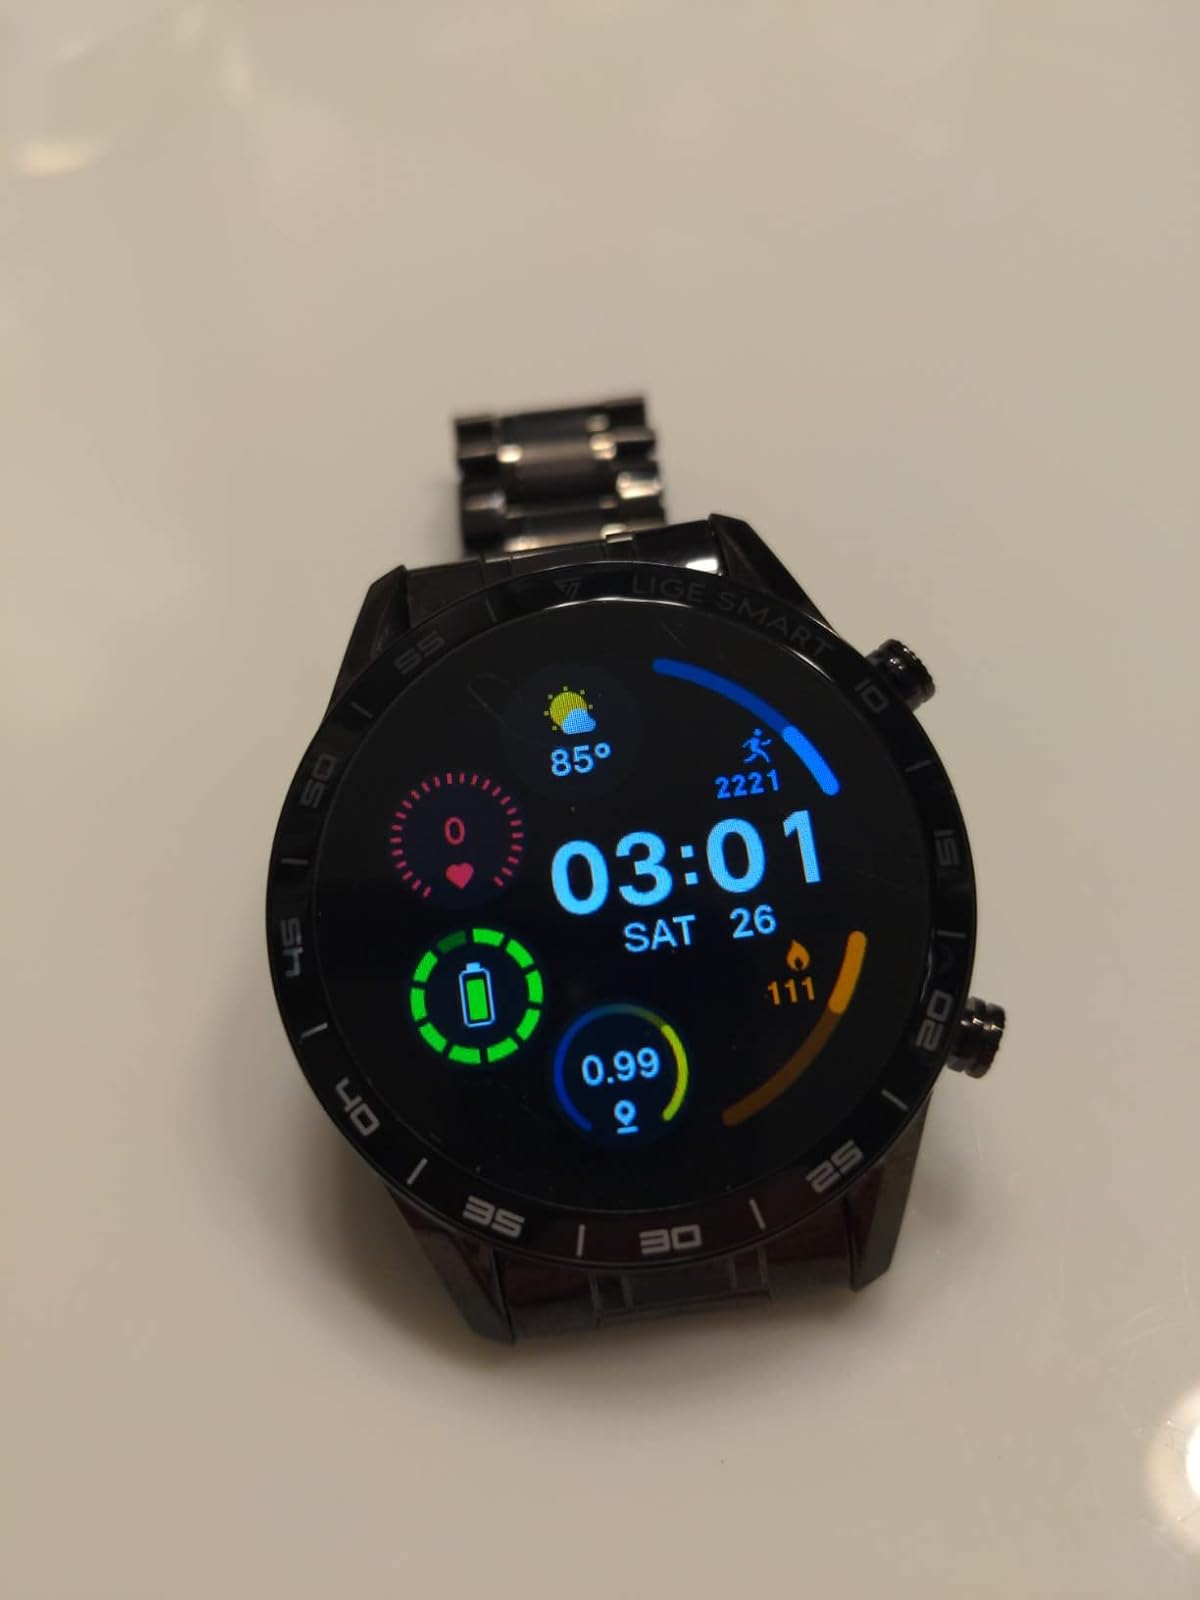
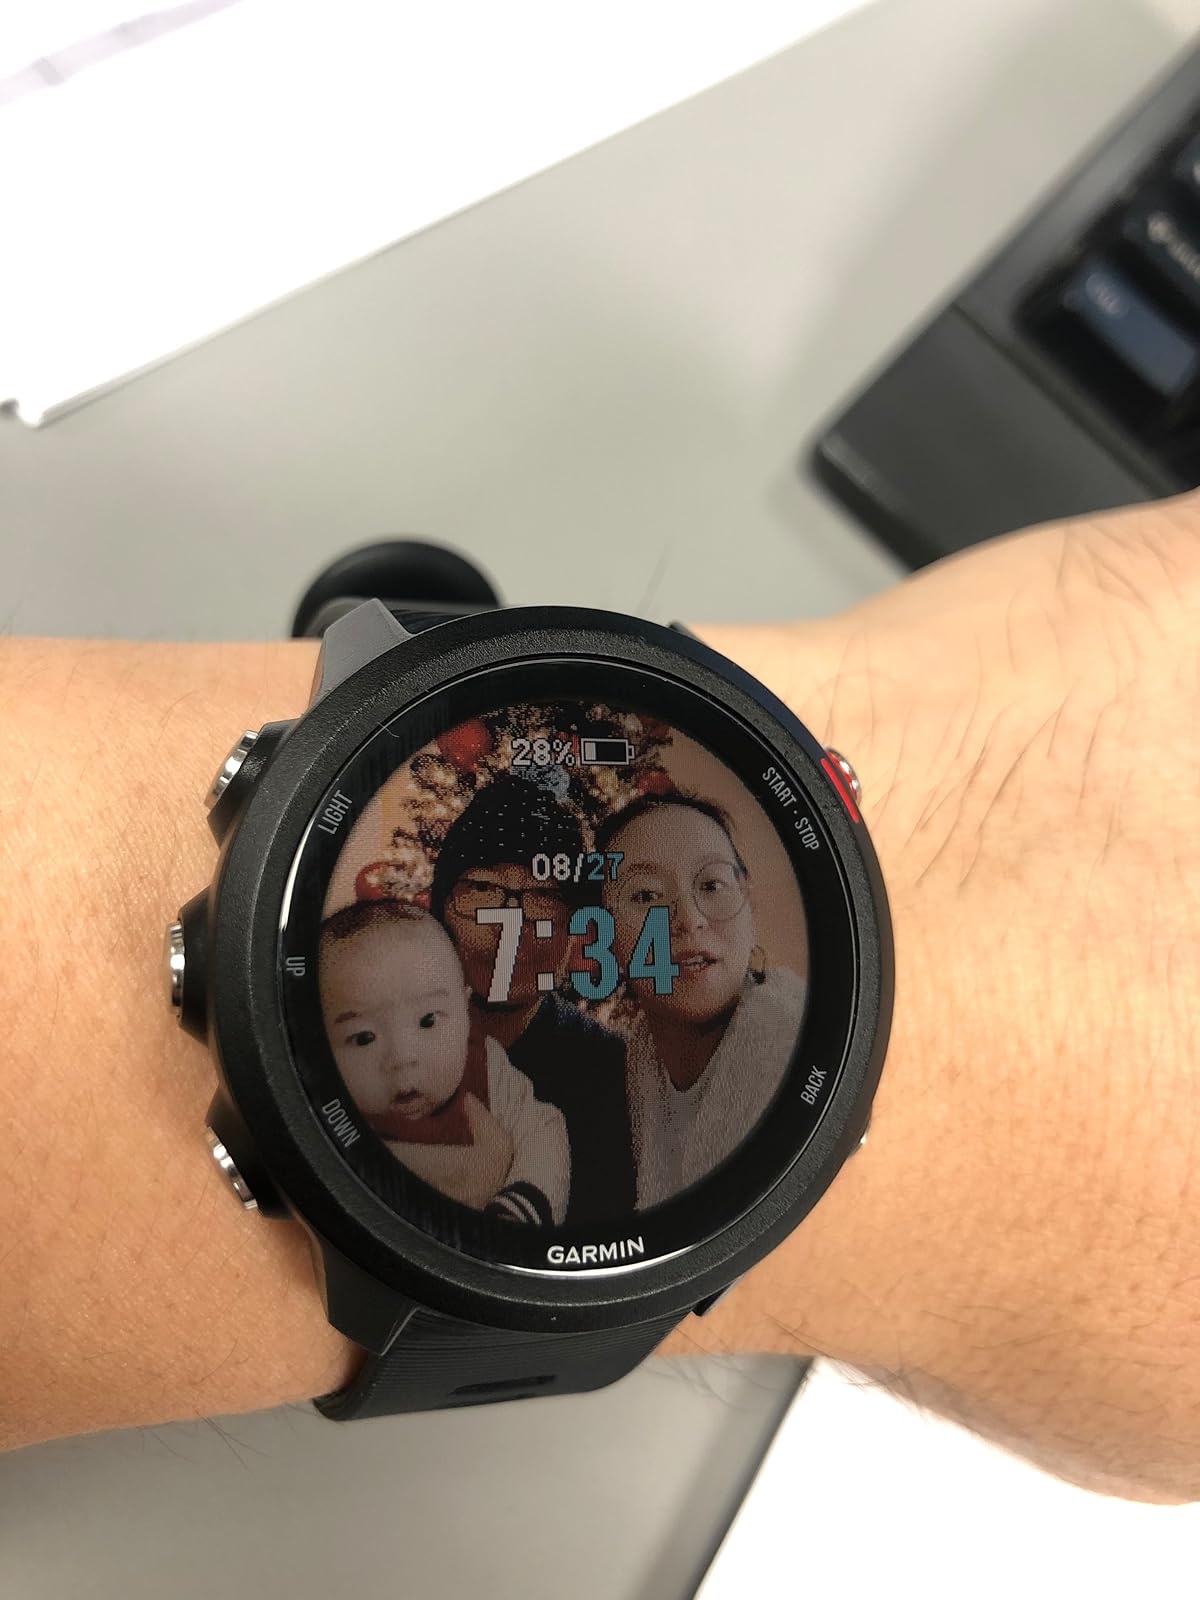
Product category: smartwatch
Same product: no